Civitas Foundation for Civil Society

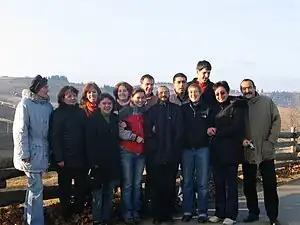
Photo of Civitas staff

Civitas Foundation was founded in October 1992. The main reasons for its founding were the need to enhance the local government capacity and to stimulate the citizen's involvement in decision making and local governance. The foundation carries on activities in Transylvania, but carries on projects on national and international level (South East Europe) too.